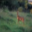
Label: deer